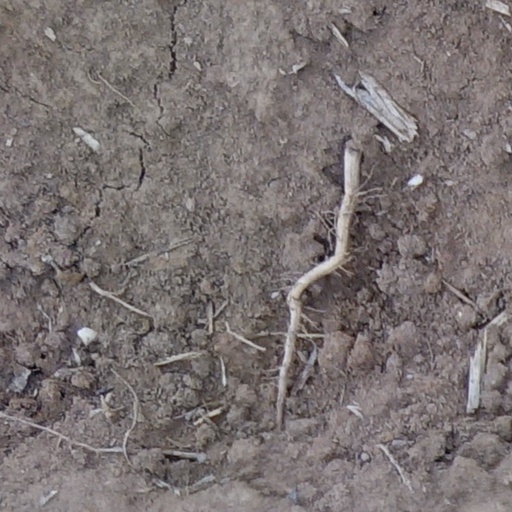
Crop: wheat